Meteos (gamer)

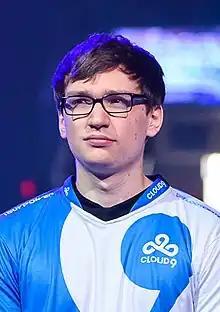
Meteos in 2016

William Hartman, better known as Meteos, is an American professional "League of Legends" player. In the League of Legends Championship Series, Meteos has played for Cloud9, 100 Thieves (twice), OpTic Gaming, and FlyQuest. During his time on Cloud9, Meteos won two NA LCS titles and appeared in every split.